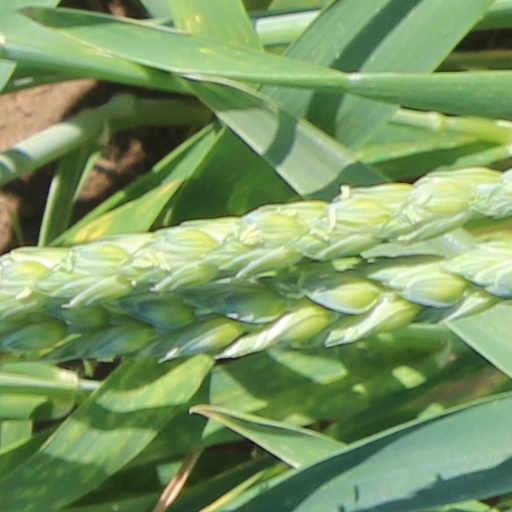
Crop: wheat